Holotricha

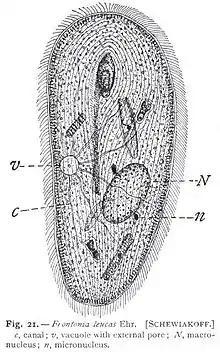
Holotrich, "Frontonia leucas", by Schewiakoff, from Gary N. Calkins, The Protozoa 1910

Holotricha was an order of ciliates. The classification has fallen from use as a formal taxon, but the terms "holotrich" and "holotrichous" are still applied descriptively to organisms with cilia of uniform length distributed evenly over the surface of the body.